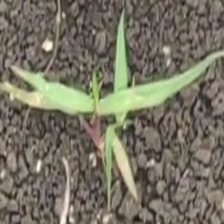
Weed species: Digitaria_SP_(Digitaria Sanguinalis )